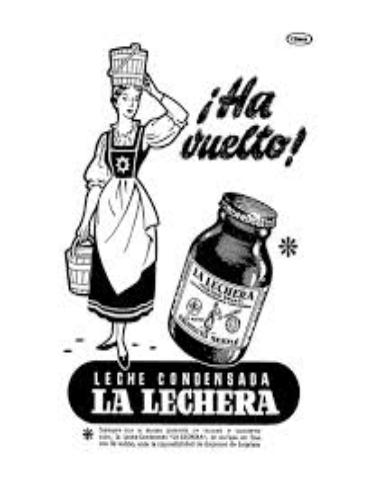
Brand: La Lechera
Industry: Food